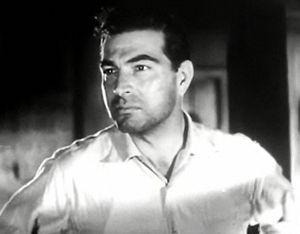
Stephen MacNally est un acteur américain, né Horace Vincent McNally à New York le 29 juillet 1913, mort à Beverly Hills le 4 juin 1994.